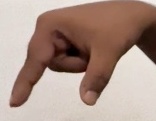
ASL sign: Q